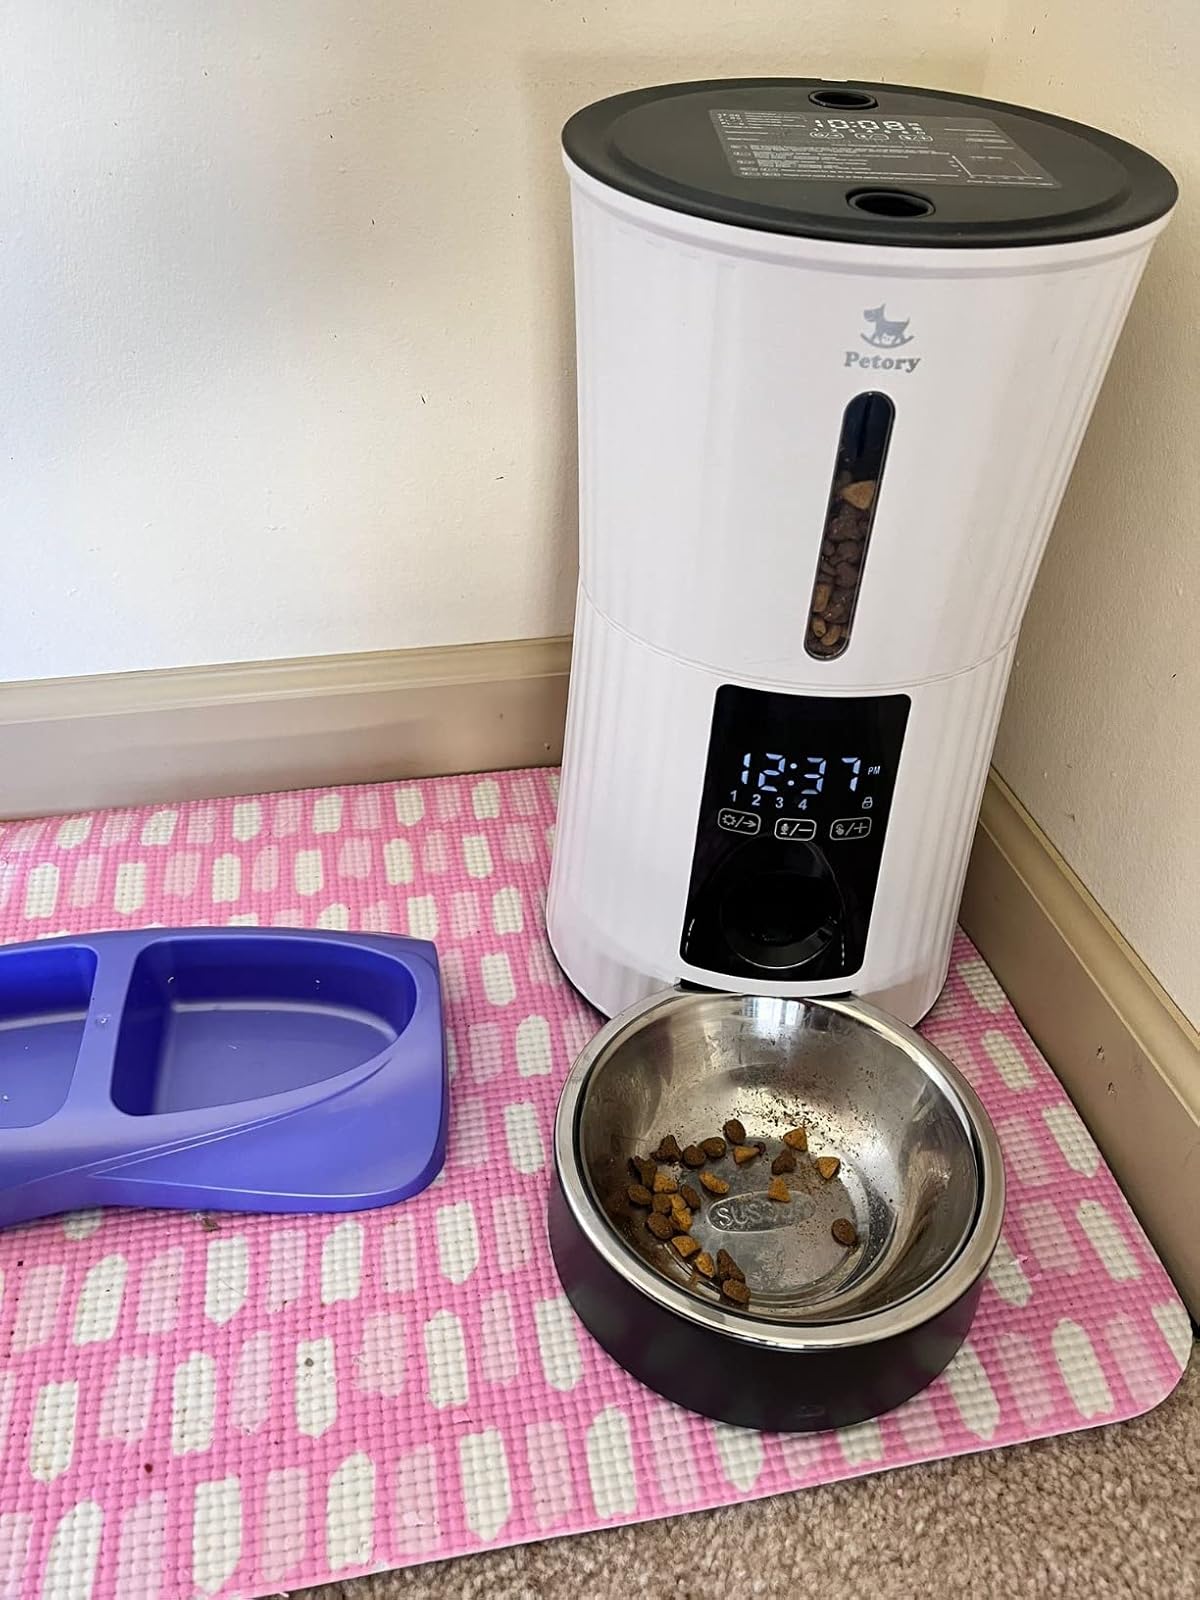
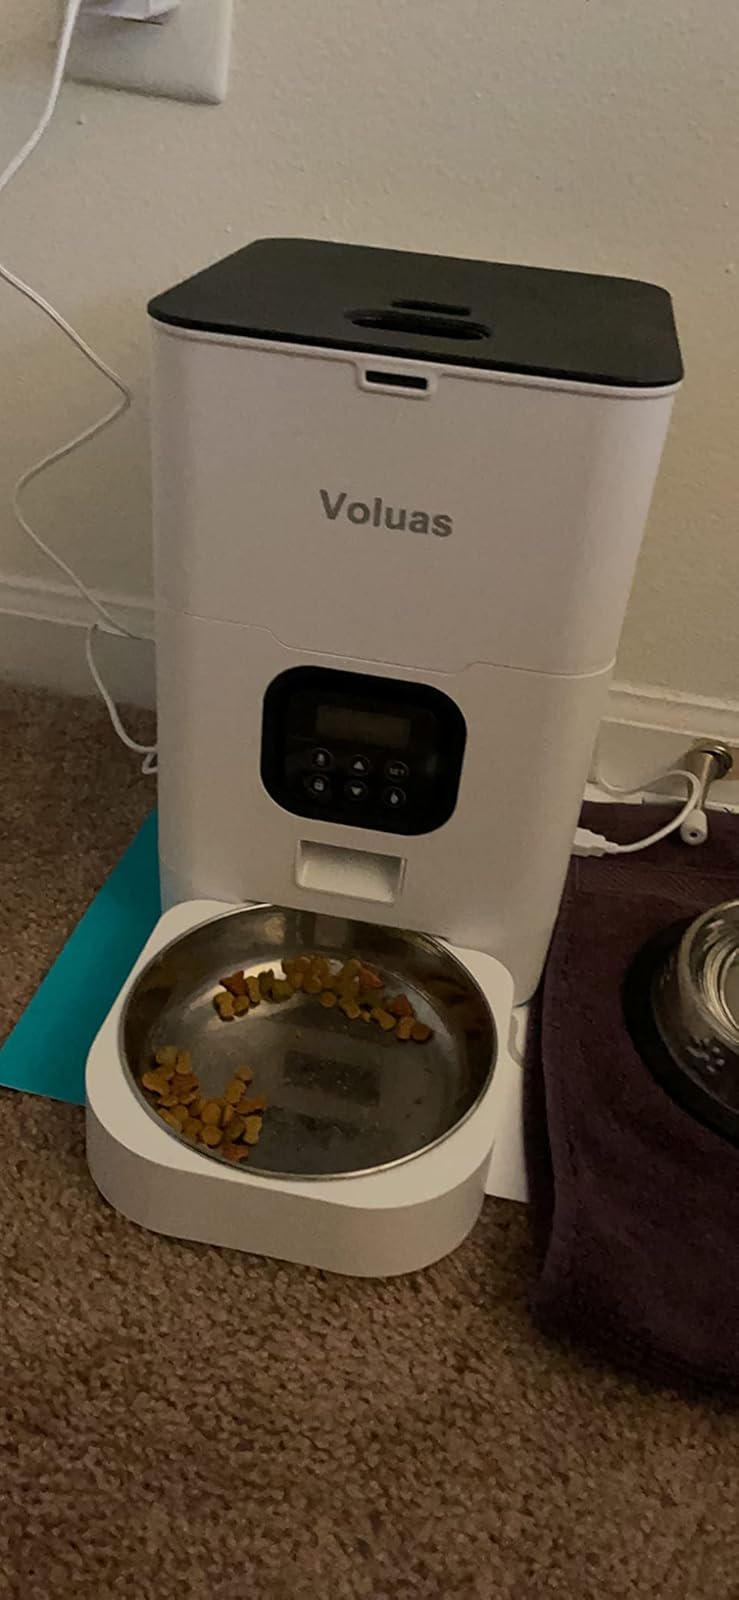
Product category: items_feeder
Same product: no